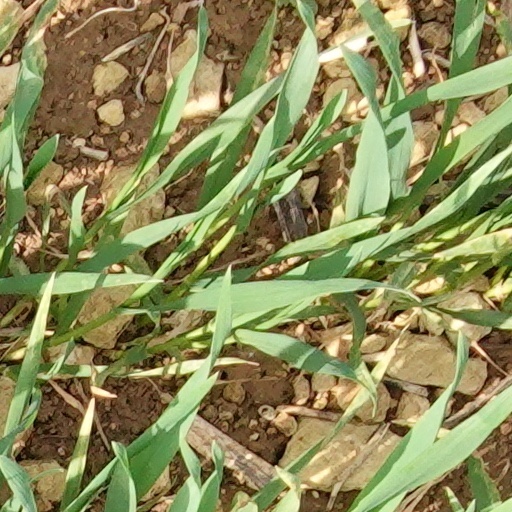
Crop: wheat